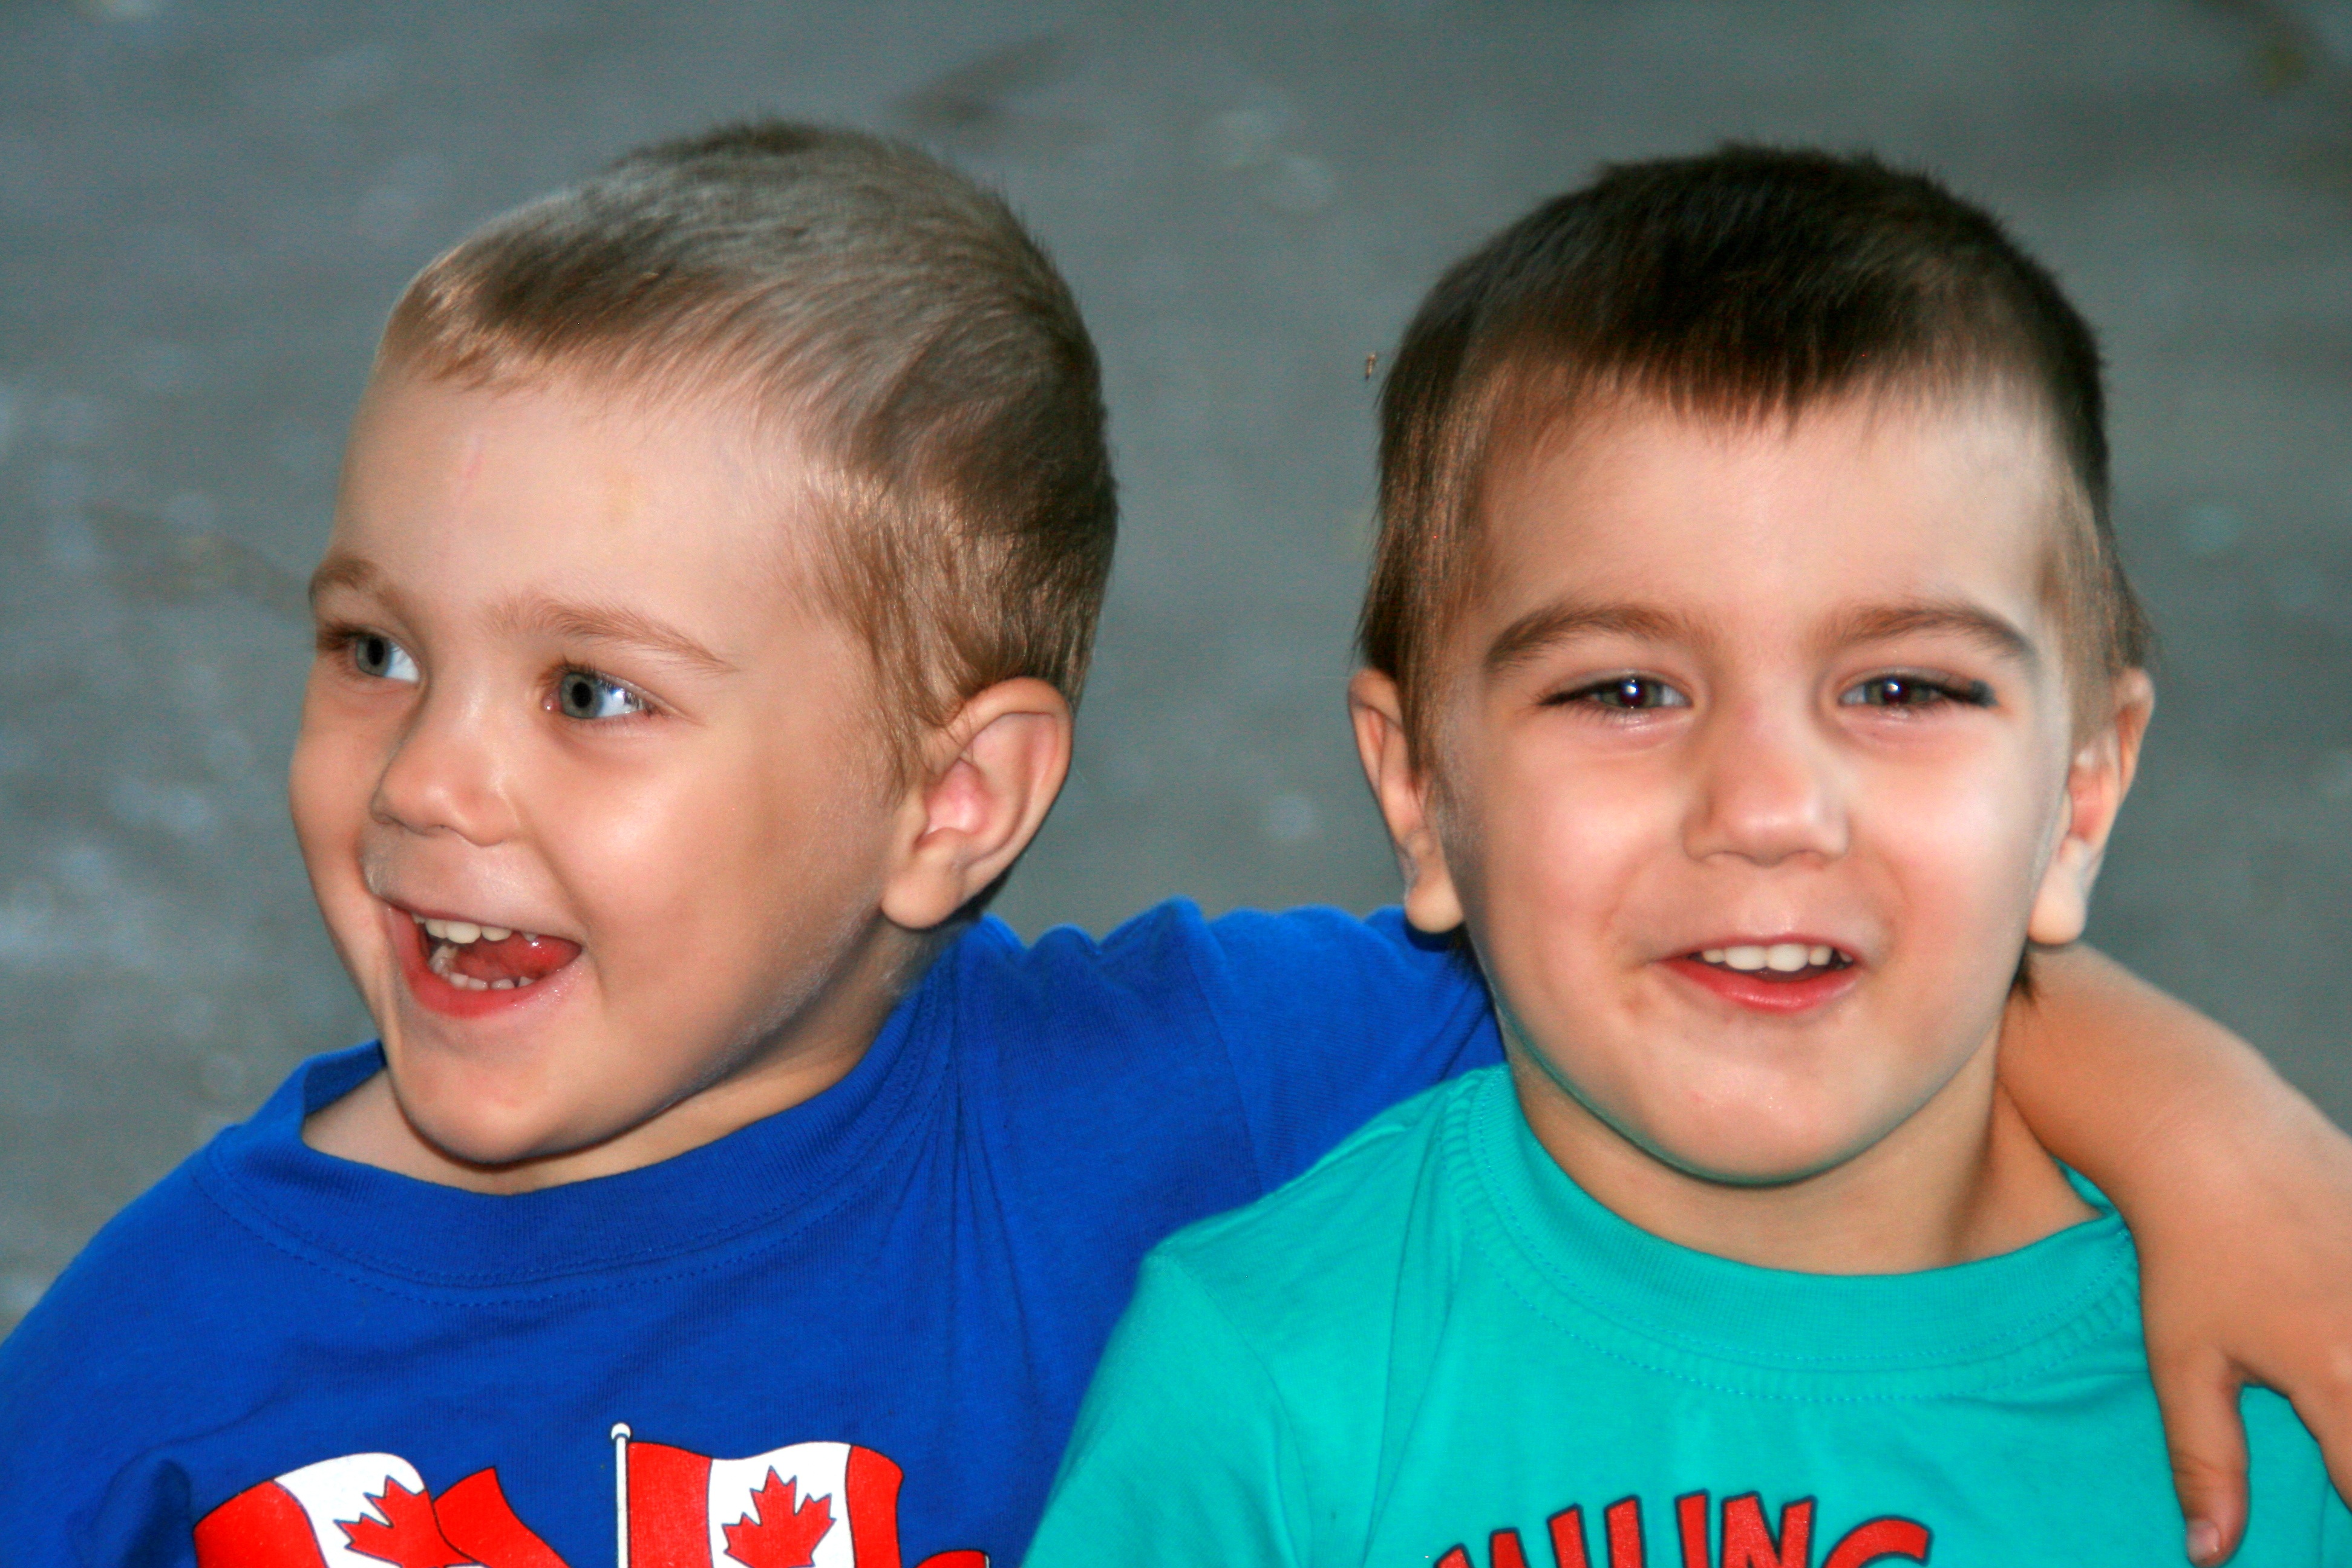
person, people, play, boy, male, portrait, child, facial expression, smile, family, infant, toddler, day, laughter, brothers, emotion, twins